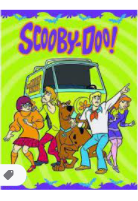
Portrait style: Cartoon Portrait